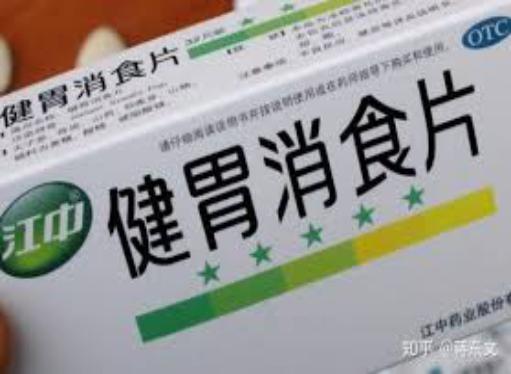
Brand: jiang zhong
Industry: Medical